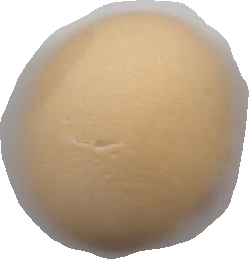
Variety: Dega